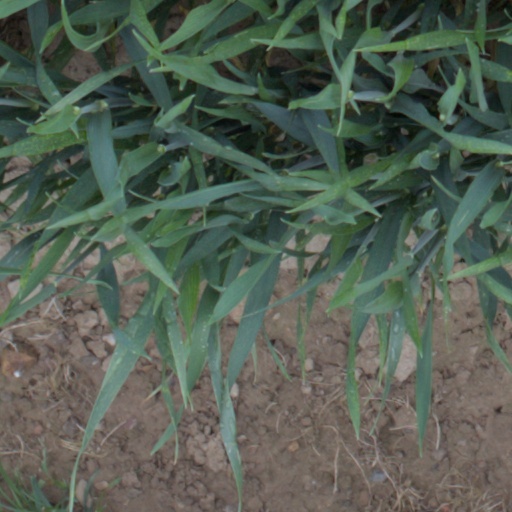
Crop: wheat